Glass art

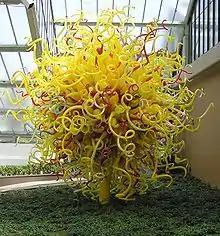
Dale Chihuly sculpture, Kew Gardens, London

Apart from shaping the hot glass, the three main traditional decorative techniques used on formed pieces in recent centuries are enamelled glass, engraved glass and cut glass. The first two are very ancient, but the third an English invention, around 1730. From the late 19th century a number of other techniques have been added.